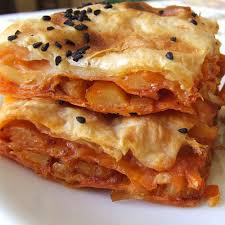
Yemek: borek